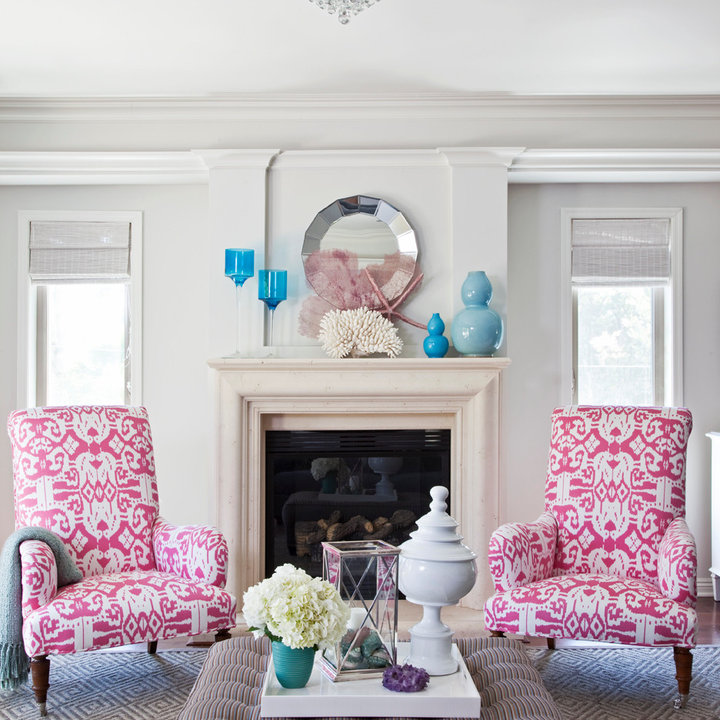
Style: Classic